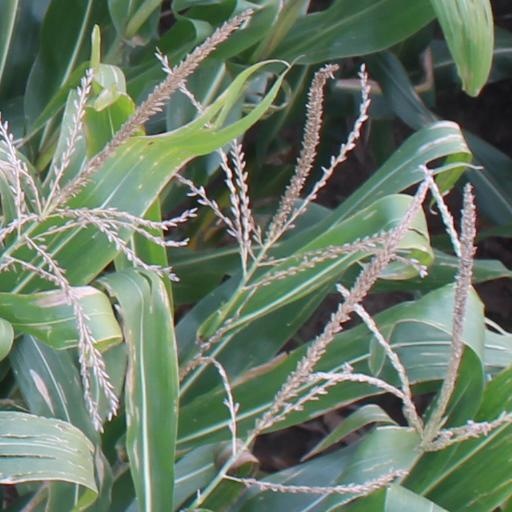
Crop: maize; corn